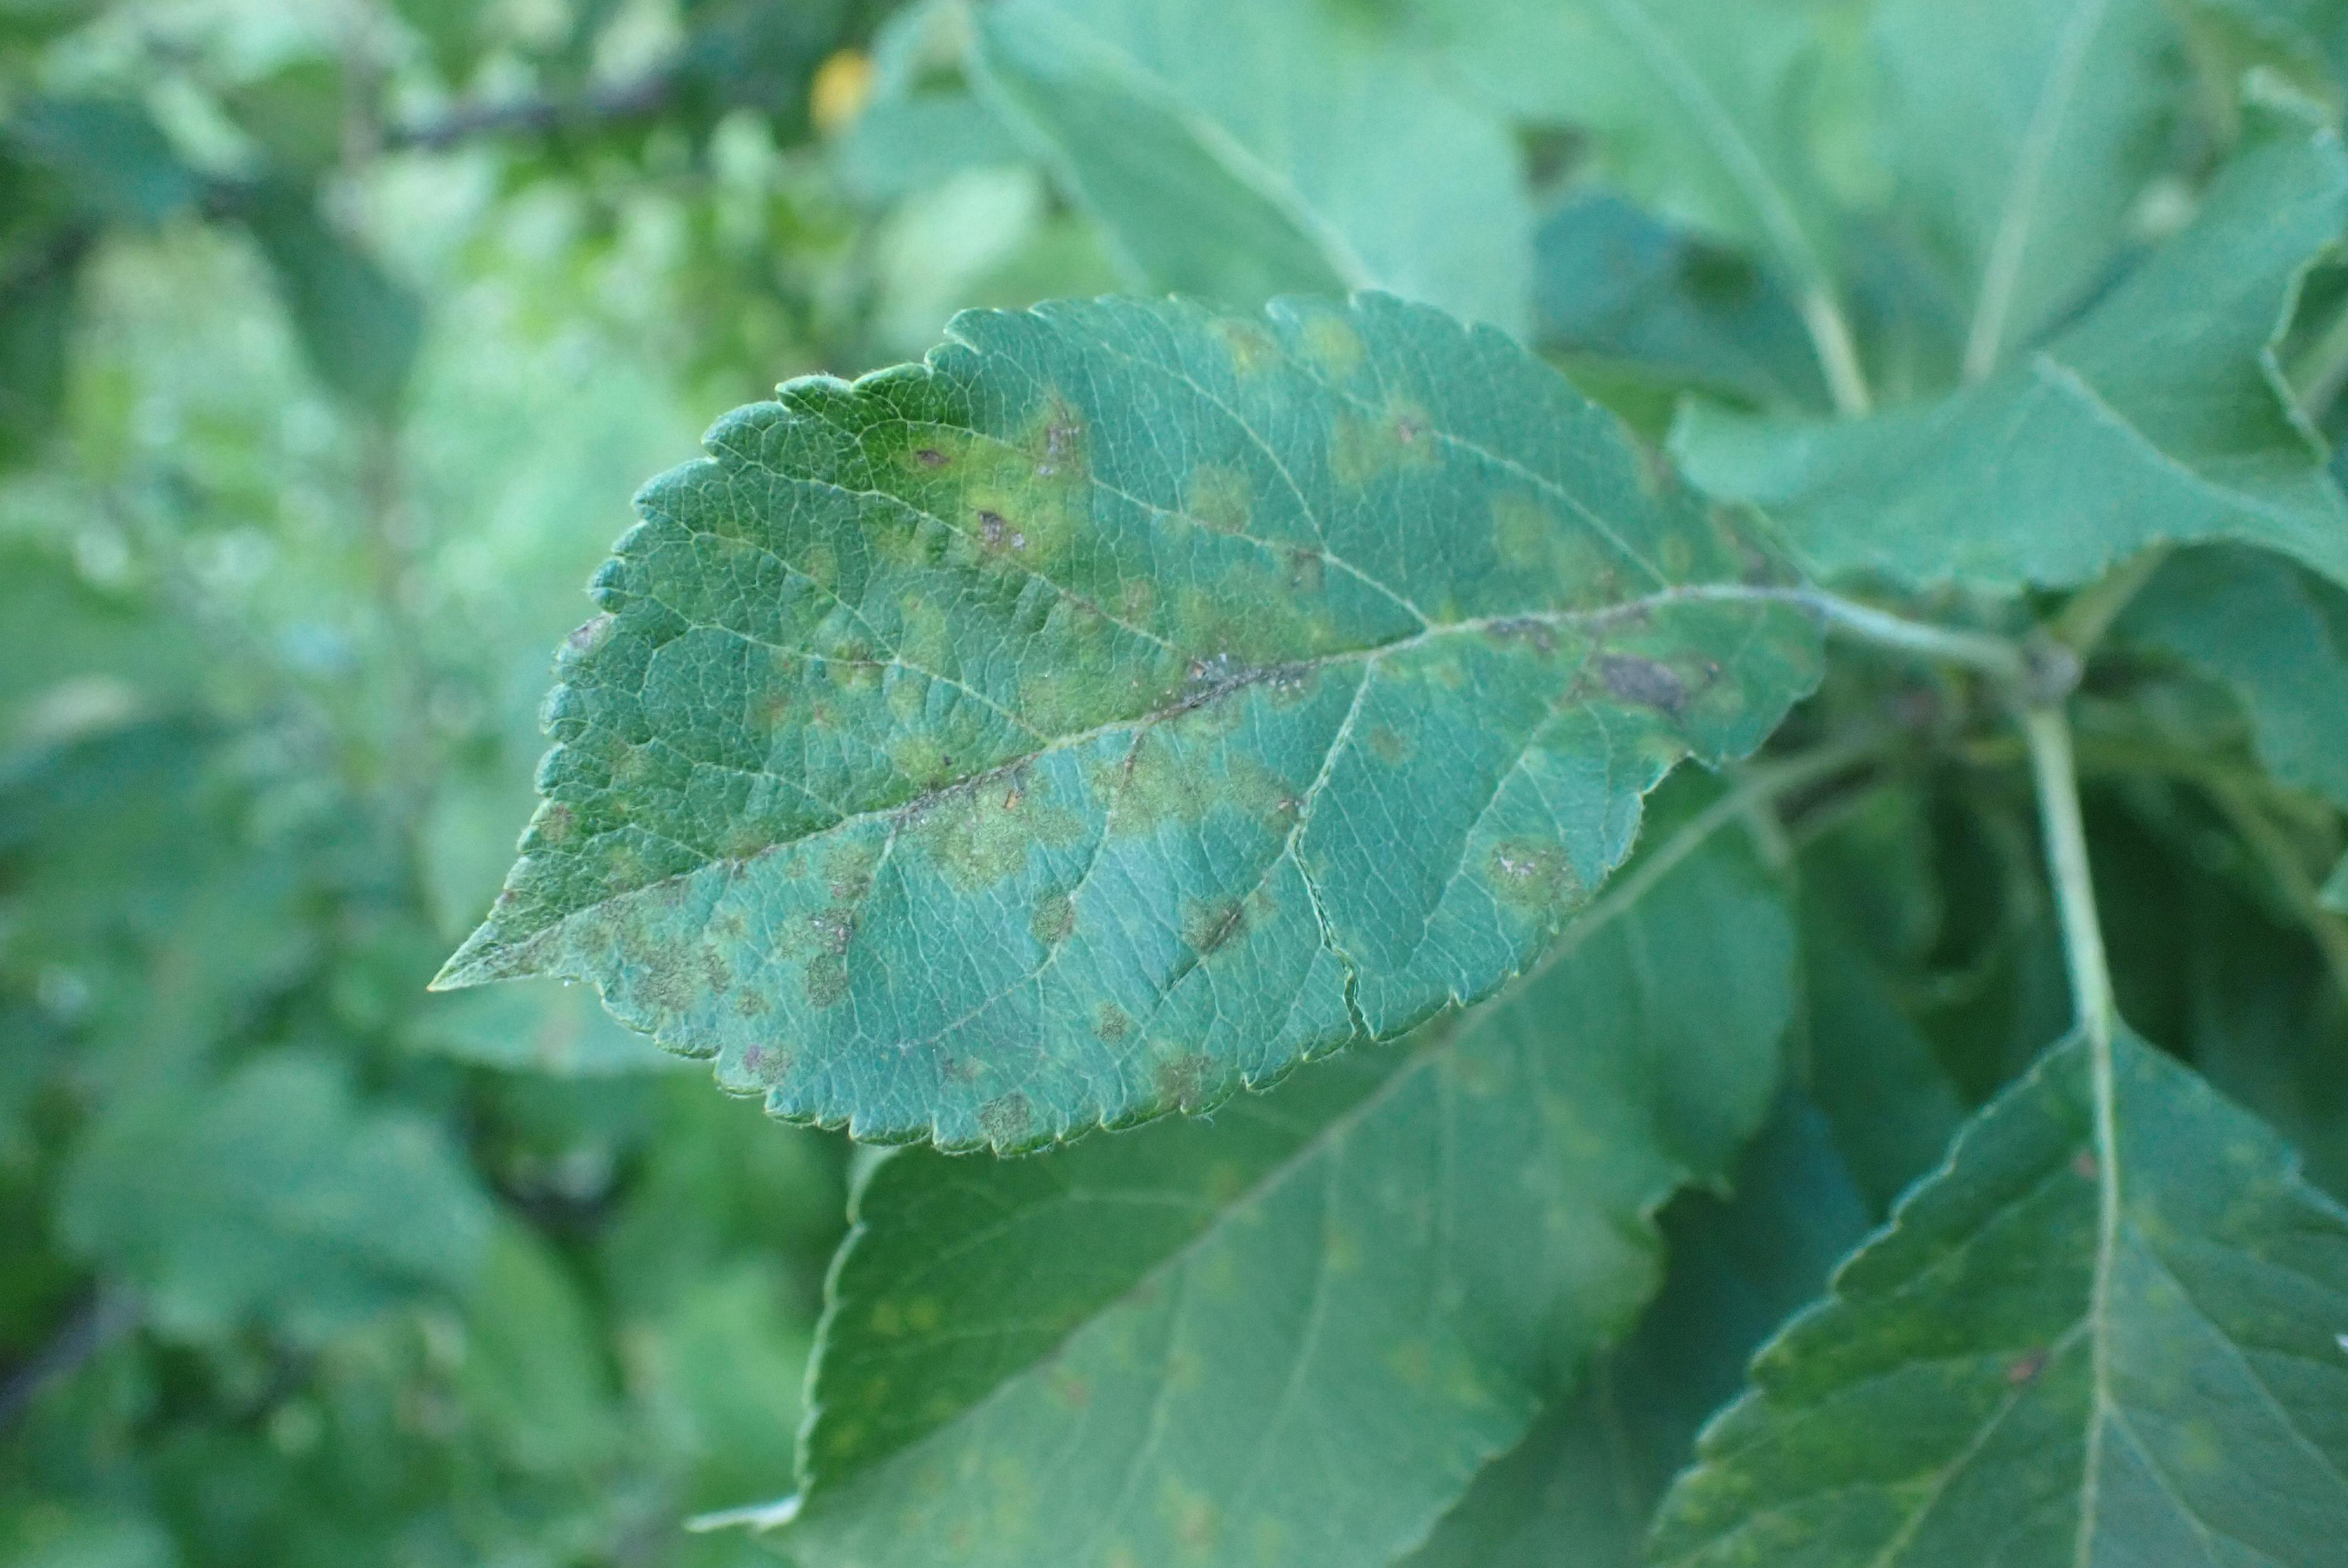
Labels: scab